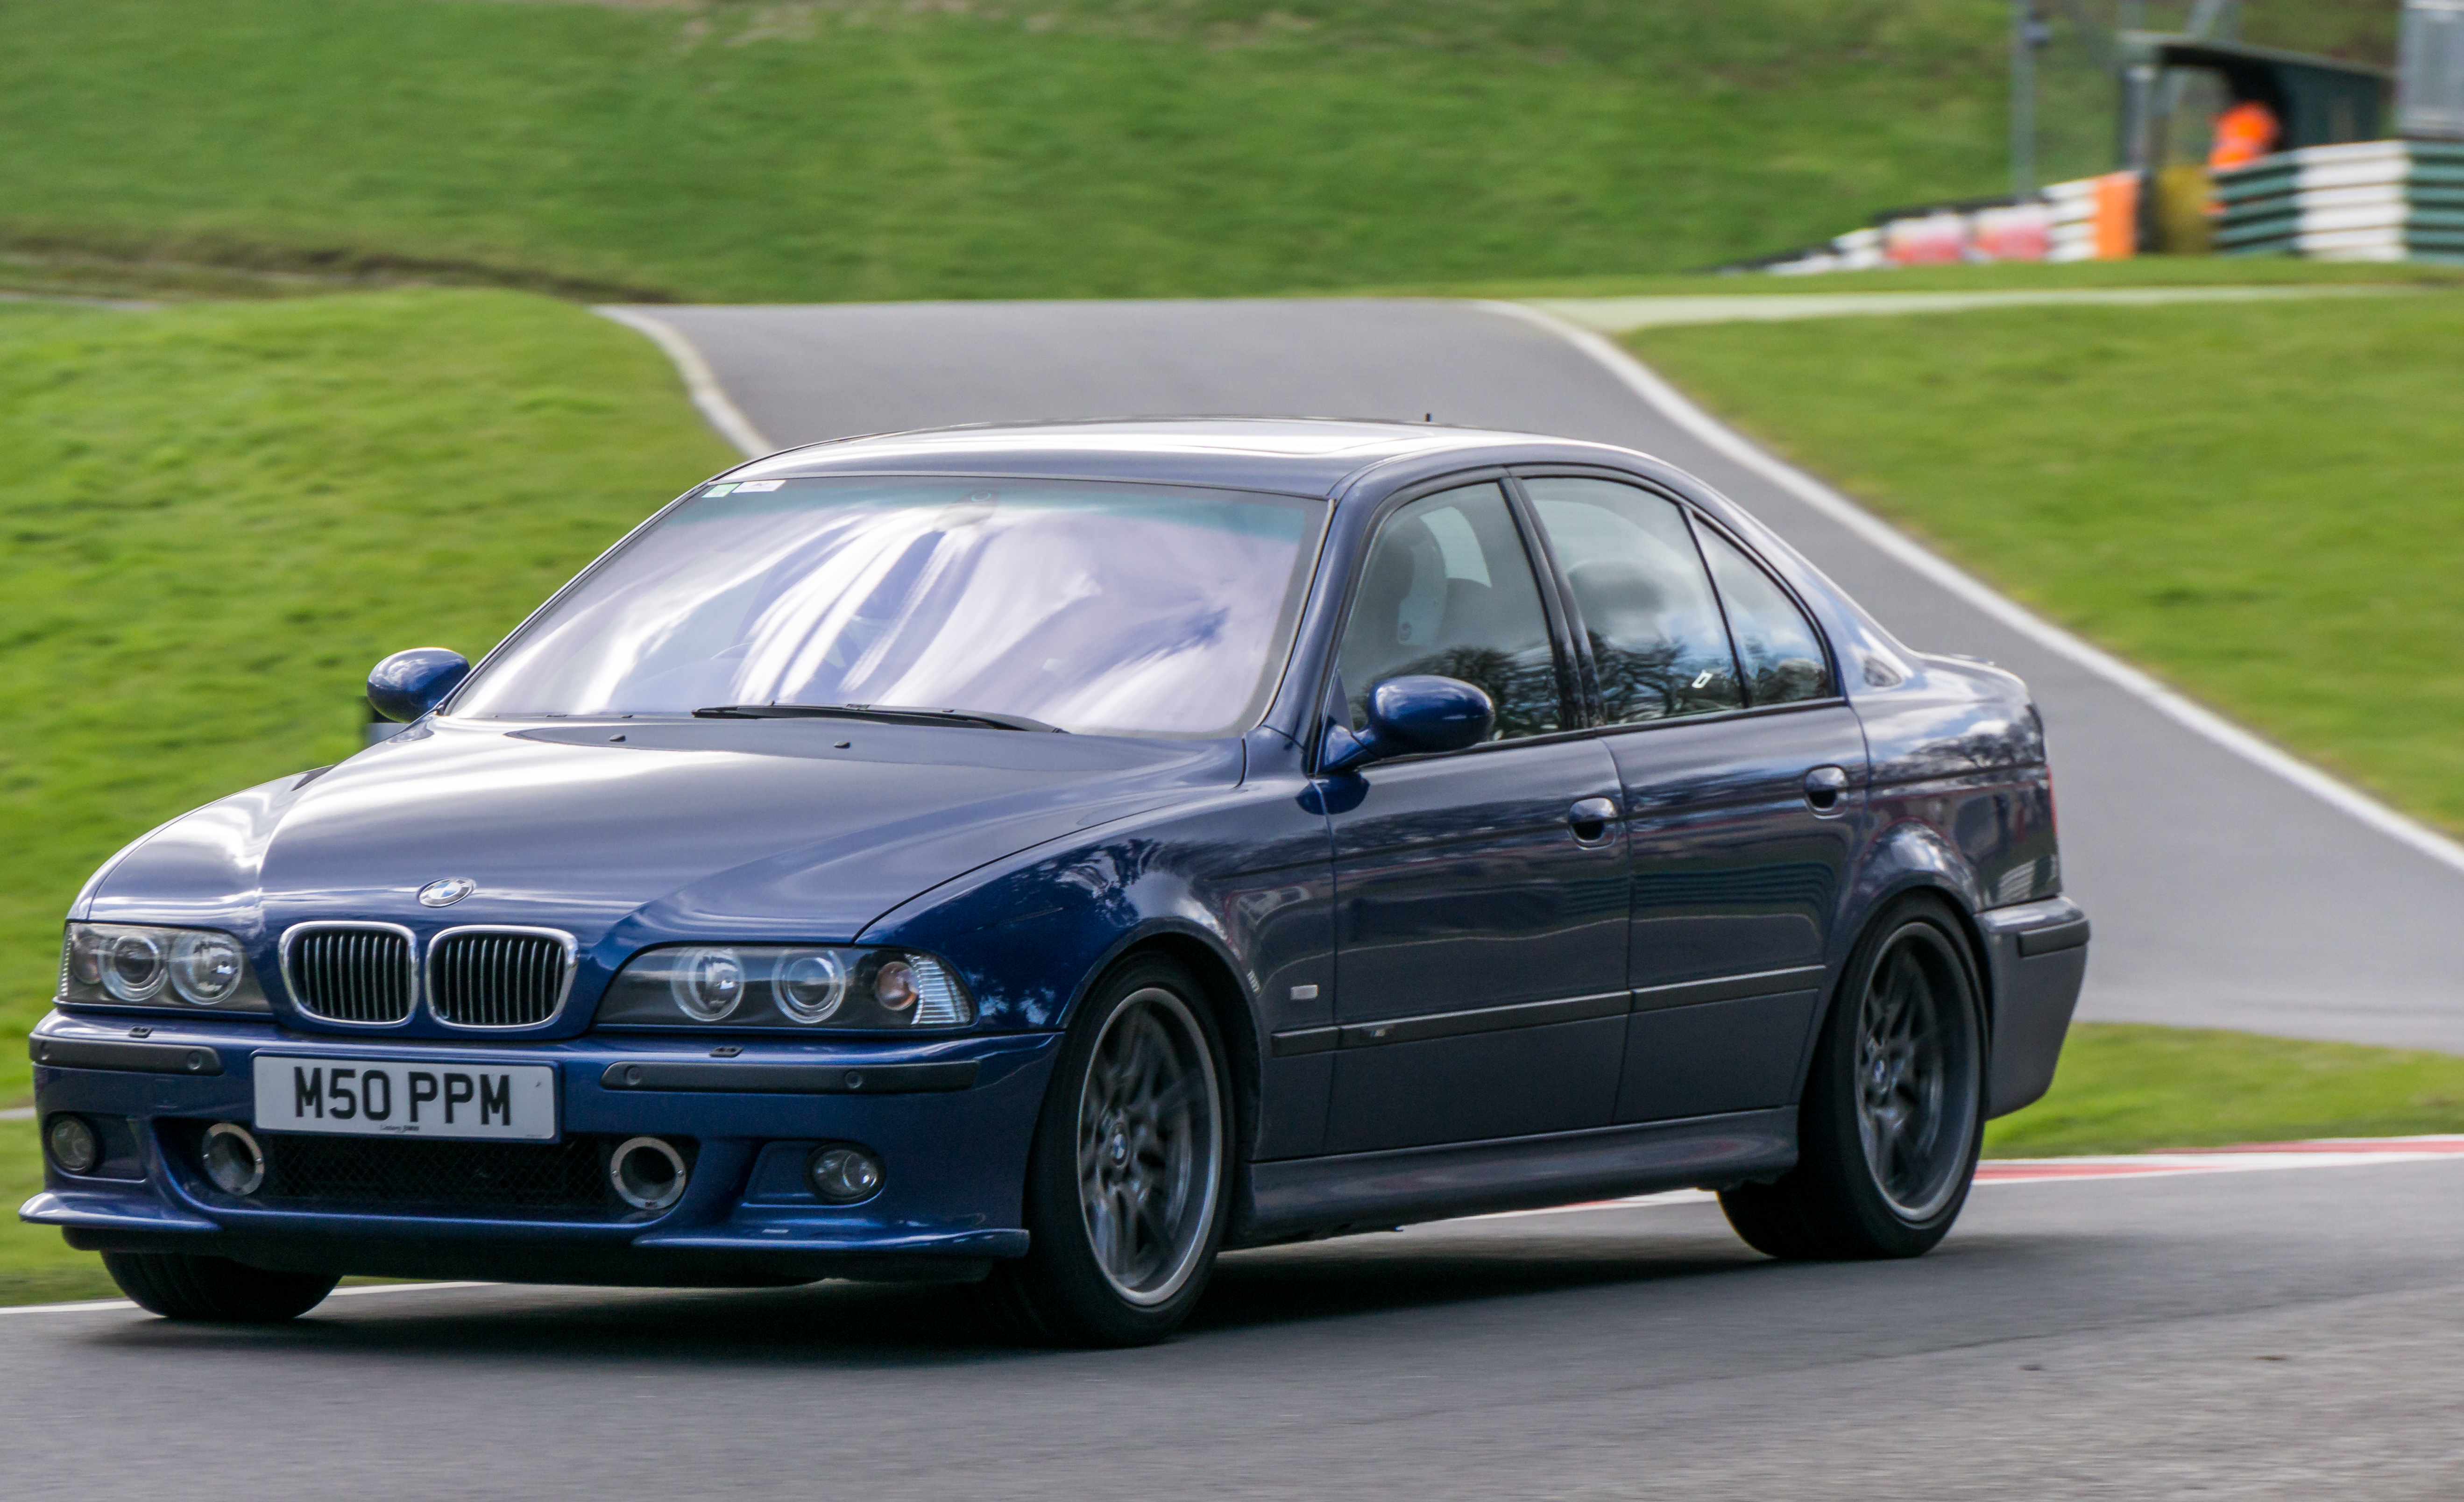
track, car, wheel, vehicle, park, sports car, bumper, 2016, rim, sedan, sony, day, bmw, convertible, february, ilce6000, trackday, 28th, cadwell, opentrack, land vehicle, automobile make, automotive exterior, automotive design, luxury vehicle, performance car, vehicle registration plate, executive car, bmw 3 series e90, sports sedan, bmw 5 series, bmw 3 series e36, bmw 7 series